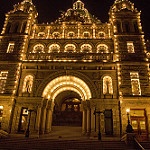
Scene: Outdoor